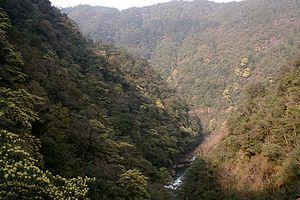
Les monts Wuyi, ou Wuyi Shan, sont une chaîne de montagnes située au nord la province chinoise du Fujian, à proximité de la frontière avec la province du Jiangxi. Ils couvrent une superficie de 2 802 km². Inscrits sur la liste du patrimoine mondial de l'UNESCO en 1999, c'est la zone de protection de la nature possédant la biodiversité la plus exceptionnelle de toute la Chine du sud-est. La région produit en outre de nombreuses variétés de thé, notamment les thés Da hong pao et Lapsang souchong.